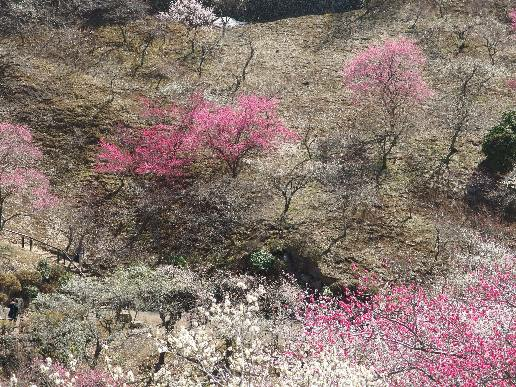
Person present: No